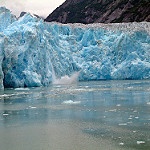
Scene: Outdoor